Cowal Highland Gathering

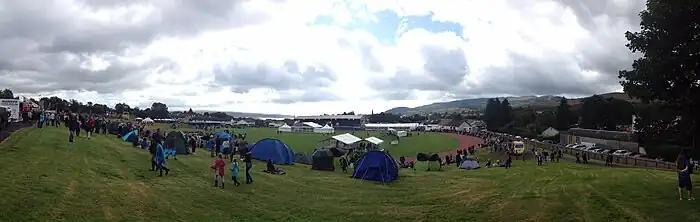
Panoramic view of the 2014 event

The Games hosts open graded pibroch, march, and strathspey and reel competitions, as well as juvenile and local restricted competitions.